Municipality of Emerson-Franklin

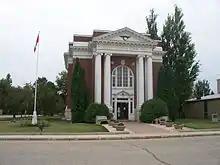
Emerson courthouse and former town hall, built in 1917.

The Municipality of Emerson – Franklin is a rural municipality (RM) in the Canadian province of Manitoba.